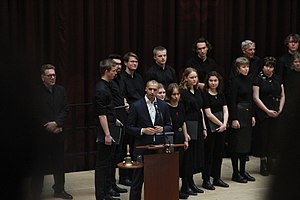
Mattias Tesfaye / Politisk karriere
Tesfaye taler til nye danske statsborgere
Mattias Tesfaye er Danmarks udlændinge- og integrationsminister, medlem af Socialdemokraterne, som han siden Folketingsvalget i 2015 har repræsenteret i Folketinget.